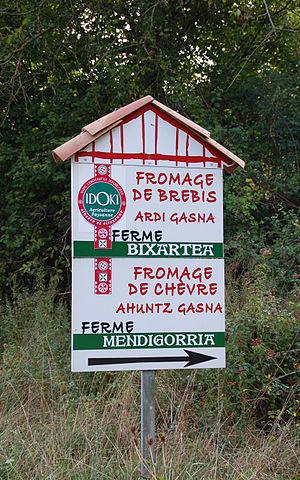
La vente directe est la transaction qui se déroule sans intermédiaire entre une personne à l’origine de l'existence du produit ou de la transformation d'un produit et l'acheteur final. C'est un des types de vente s’inscrivant parmi les circuits courts.